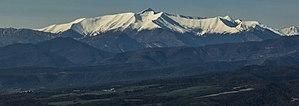
Le massif du Cotiella, ou massif de Cotiella, est un massif de montagnes de la chaîne des Pyrénées situé dans la province de Huesca, Aragon, Espagne.